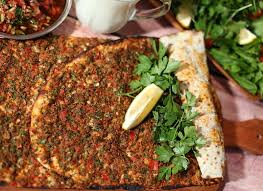
Yemek: lahmacun